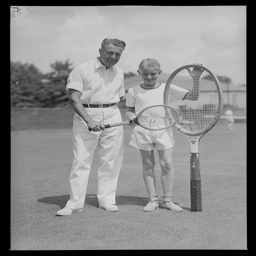
A man standing next to a little girl holding a giant tennis racquet.
An old black and white photograph of a man and young girl holding tennis rackets, the girl's is an over-sized racket.
an image of a man and a girl holding tennis rackets
A man standing next to a girl with a giant racquet
Two people standing on the grass with a giant tennis racket.